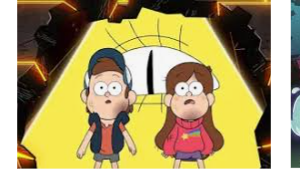
Portrait style: Cartoon Portrait